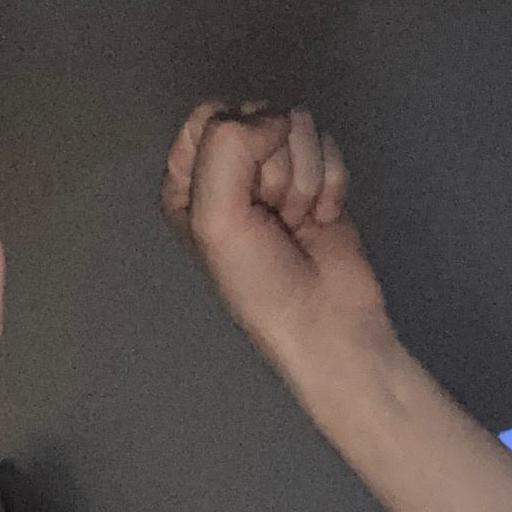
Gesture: fist